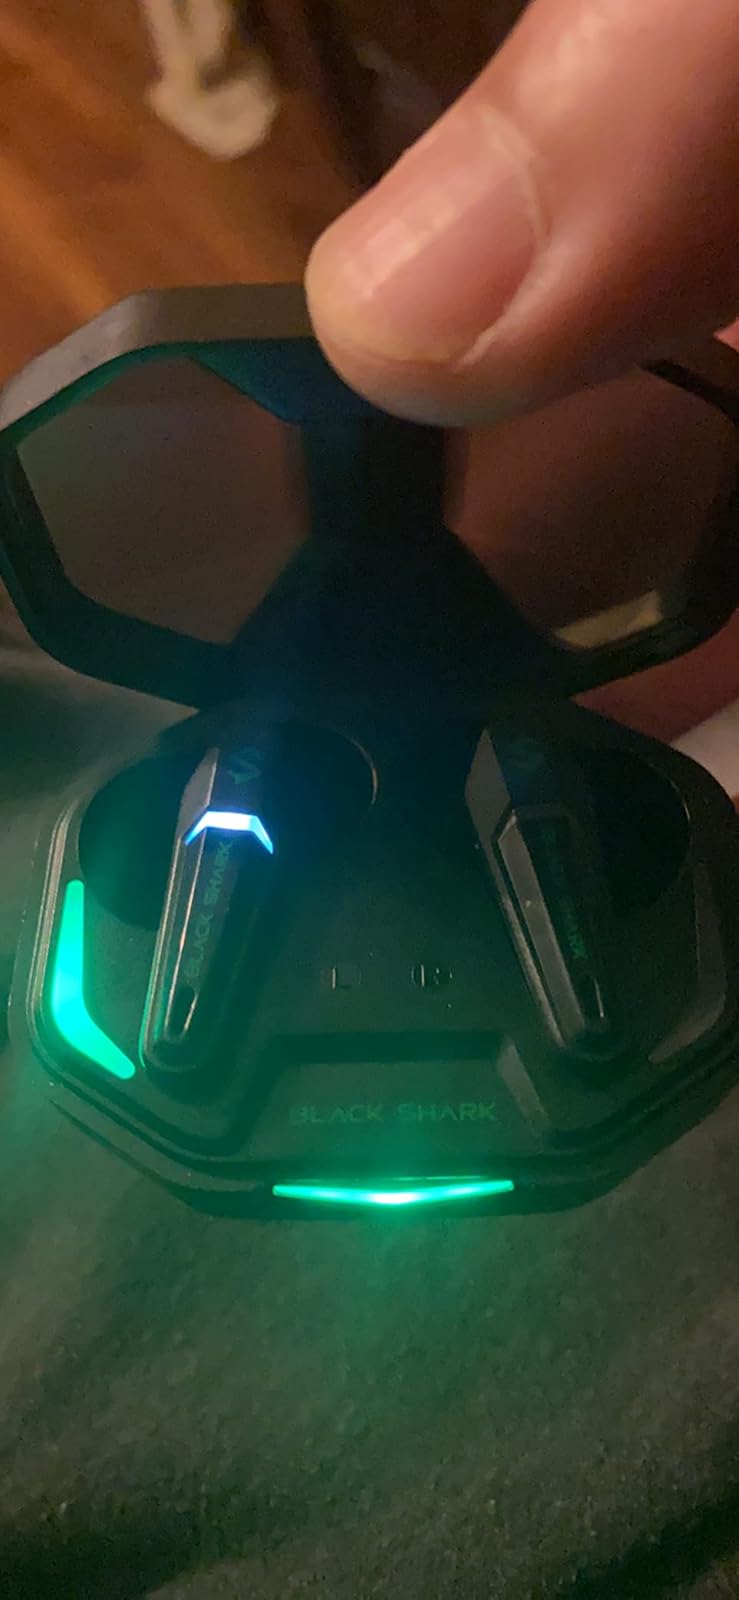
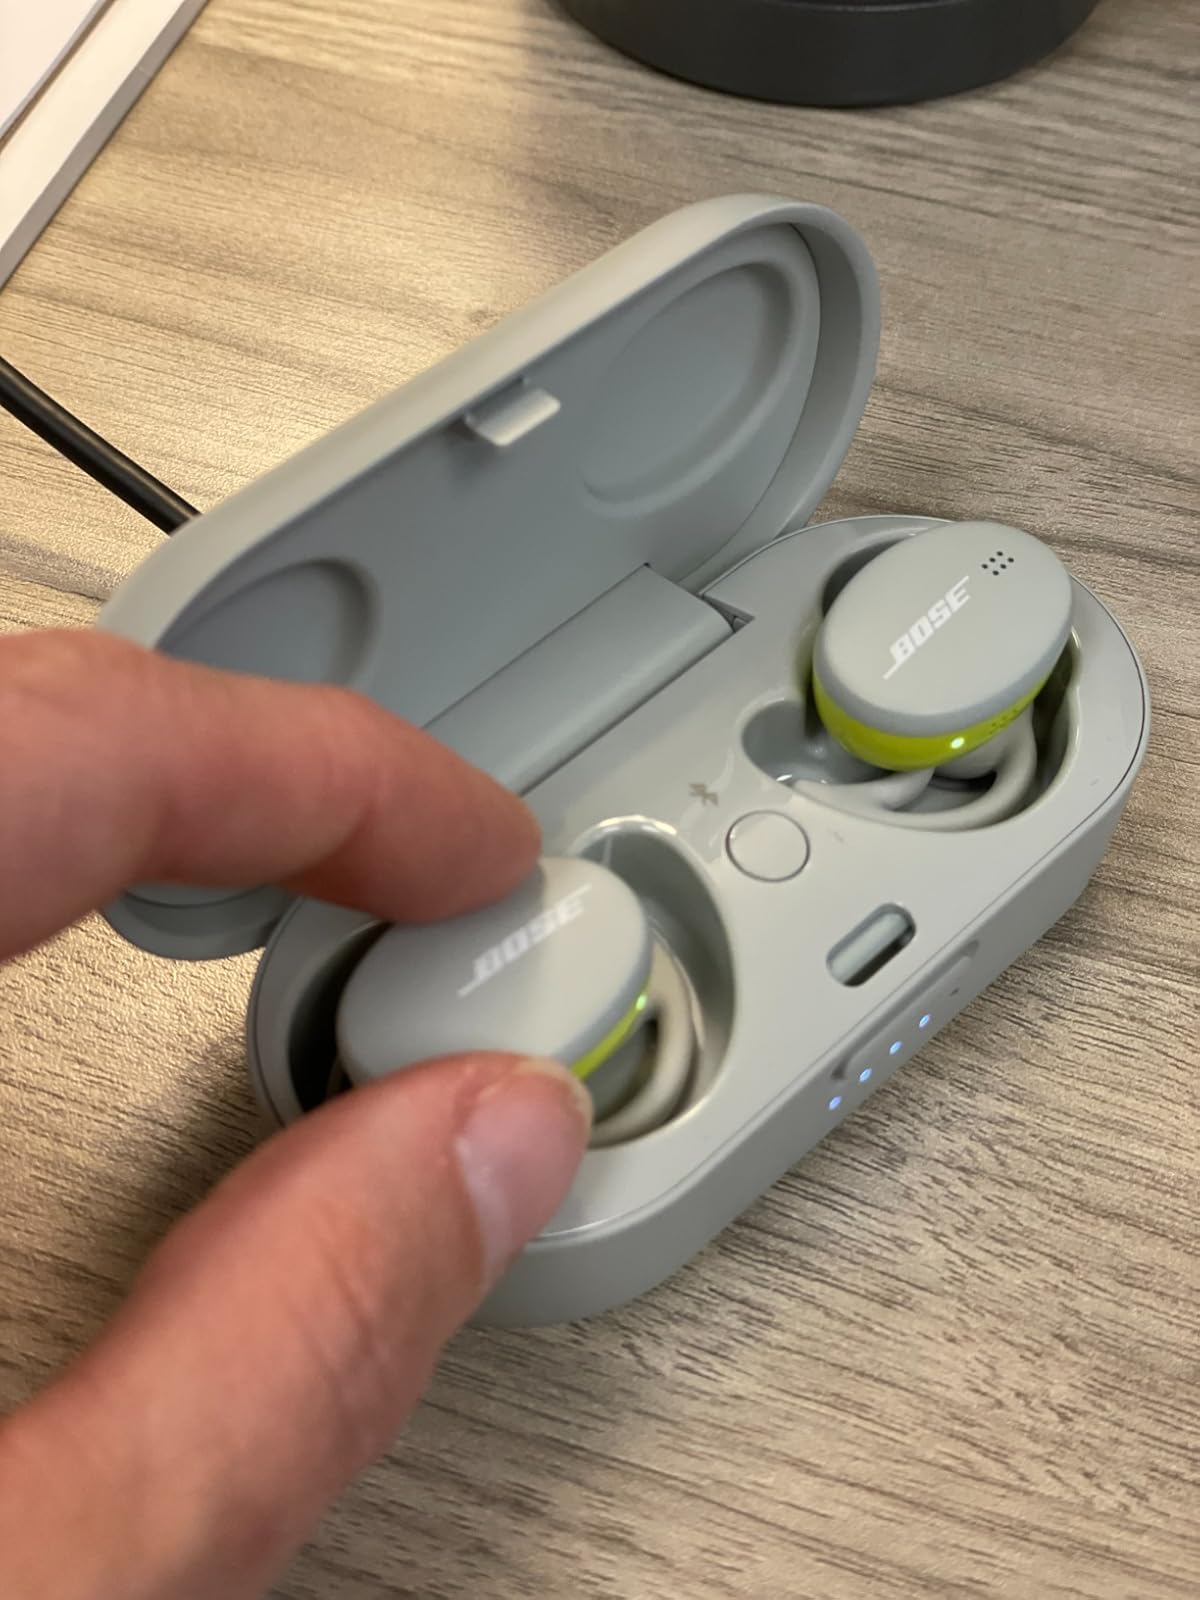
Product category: earbuds
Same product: no